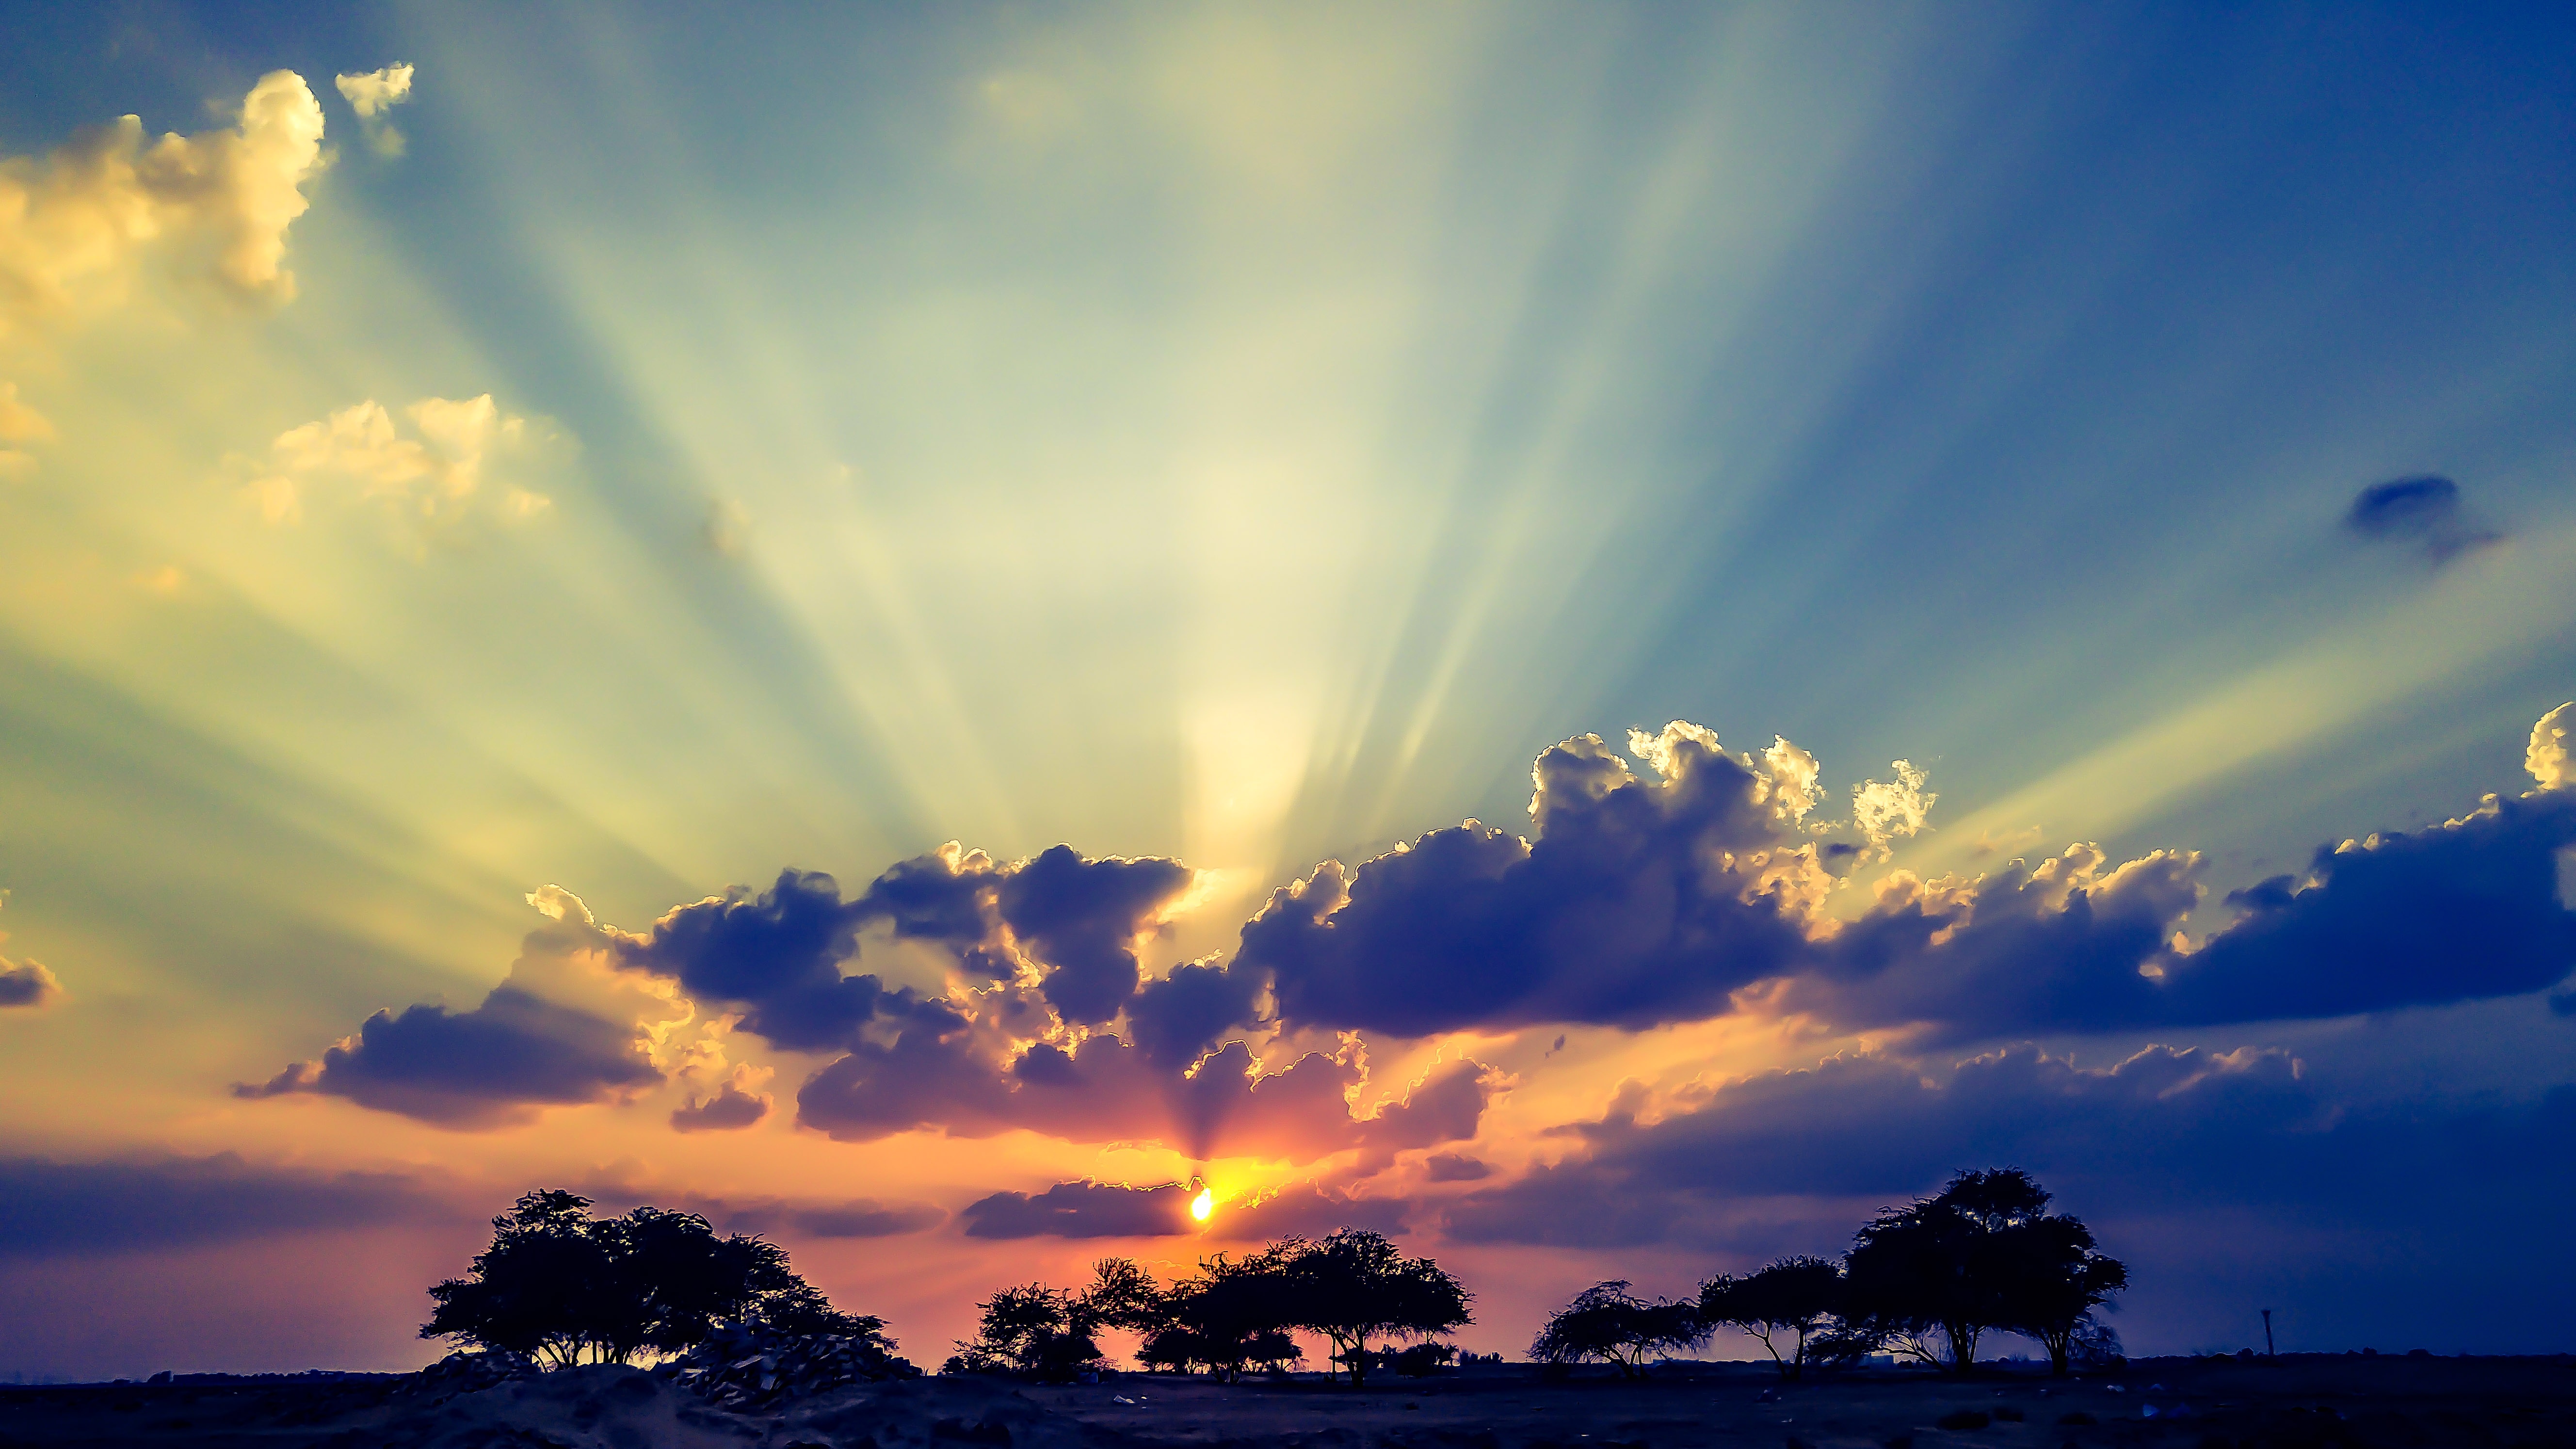
sea, ocean, horizon, cloud, sky, sun, sunrise, sunset, sunlight, morning, dawn, atmosphere, dusk, evening, jungle, trees, clouds, lovely, afterglow, astronomical object, meteorological phenomenon, red sky at morning